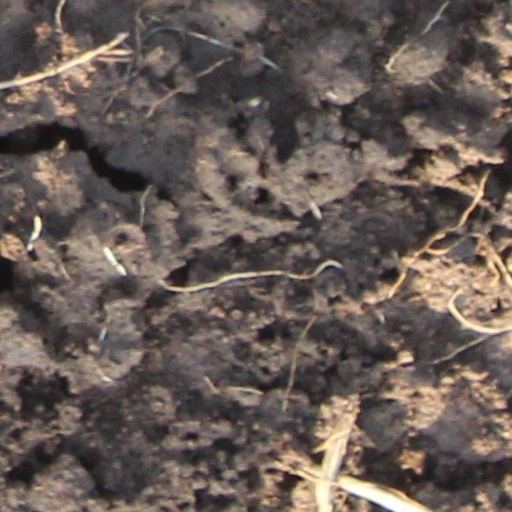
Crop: wheat